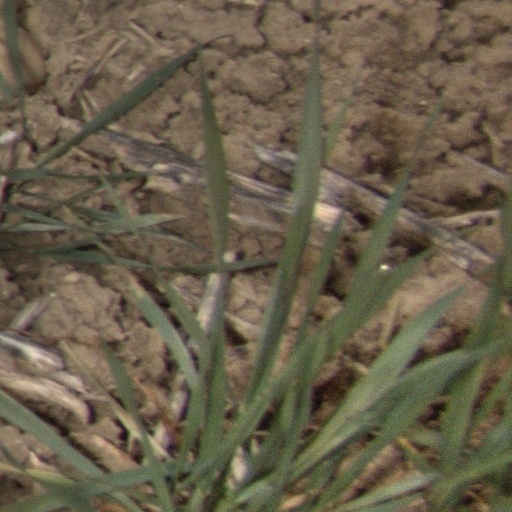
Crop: wheat